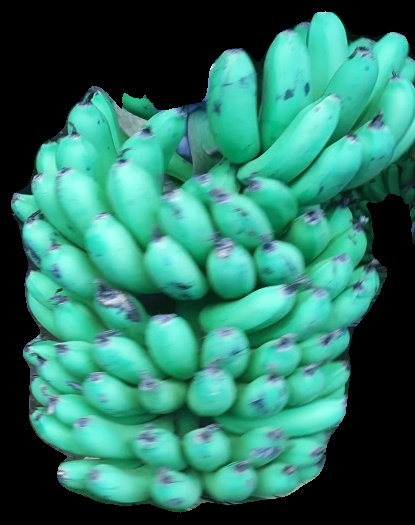
Variety: pachbale
Grade: grade1